Northern Life (TV programme)

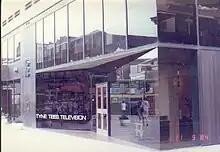
Middlesbrough Newsroom (1984)

Presenters of the show included Bill Steel (the original anchor), Tom Coyne, Paul Frost, Jane Wyatt, Pam Royle, Eileen McCabe, Stuart McNeil and Sheila Matheson.